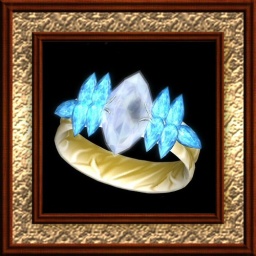
A beautiful ring of blue stones around a diamond marquise. $300L